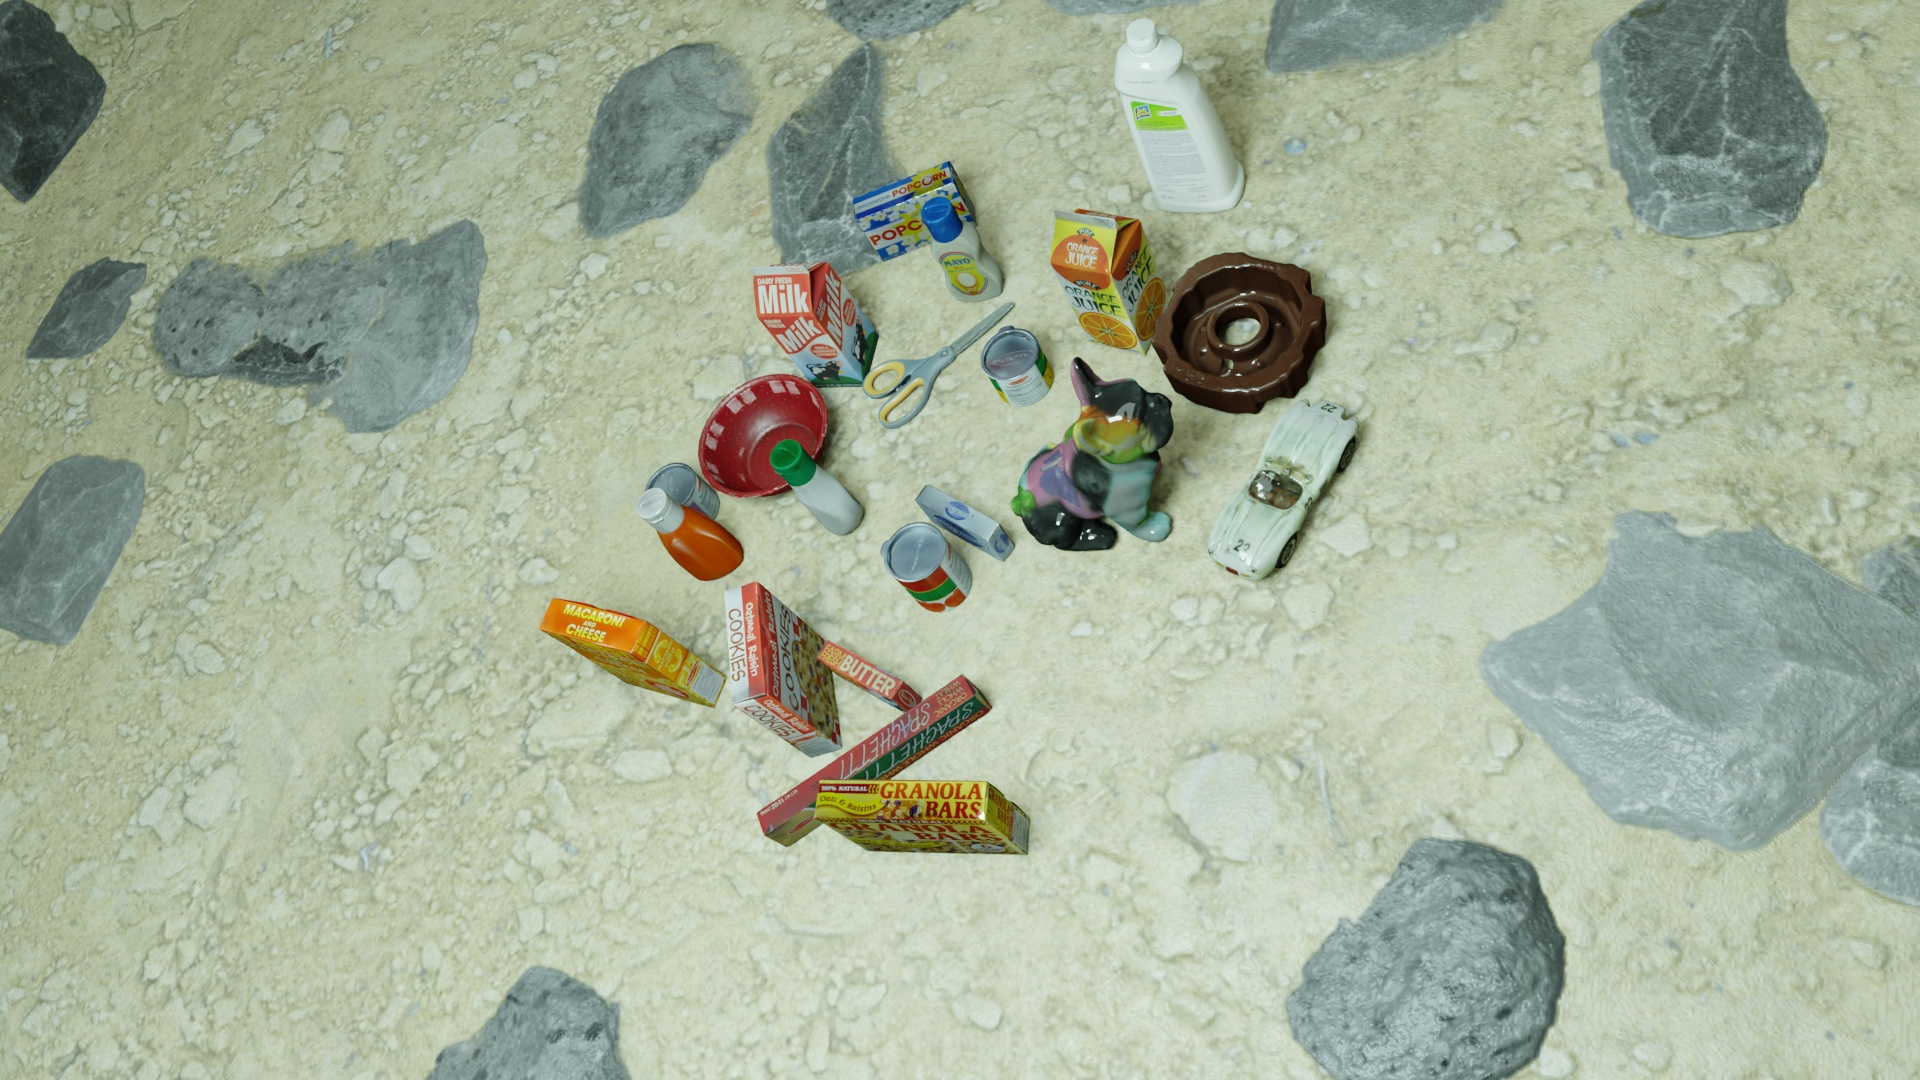
Question:
What are the eight normalized (x, y) image coordinates between 0 and 1 for the cuboid corners of the box of oatmeal-raisin cookies? Your answer should be a list of normalized (x, y) image coordinates between 0 and 1 with bottom face first then top face, all counter-clockwise.
Answer: [(0.432812, 0.593519), (0.415104, 0.603704), (0.421354, 0.702778), (0.440104, 0.692593), (0.394792, 0.533333), (0.375, 0.54537), (0.380208, 0.652778), (0.400521, 0.640741)]